Matot

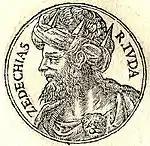
Zedekiah

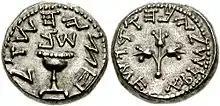
67–68 CE half-shekel coin

Rabbi Eleazar interpreted Lamentations 2:10 to teach that one should not treat Numbers 30 lightly, because on account of it were the members of the Great Sanhedrin of Zedekiah slain. When King Jeconiah of Judah was exiled, King Nebuchadnezzar of Babylon appointed Zedekiah King of Judah (as reported in 2 Kings 24:17). Zedekiah stood so high in King Nebuchadnezzar’s favor that he could enter and leave King Nebuchadnezzar’s presence without permission. One day, Zedekiah entered Nebuchadnezzar’s presence and found him tearing the flesh of a hare and eating it while it was still alive. Nebuchadnezzar asked Zedekiah to swear that he would not disclose this, and Zedekiah swore. Subsequently, the five kings over whom Nebuchadnezzar had appointed Zedekiah were sitting and sneering at Nebuchadnezzar in Zedekiah’s presence, and they told Zedekiah that the kingship did not belong to Nebuchadnezzar but to Zedekiah, as Zedekiah descended from David. So Zedekiah too sneered at Nebuchadnezzar and disclosed that once he saw him tear the flesh of a live hare and eat it. The five kings immediately told Nebuchadnezzar, who forthwith came to Antioch, where the members of the Great Sanhedrin went to meet him. Nebuchadnezzar asked them to expound the Torah to him, and they began to read it chapter by chapter. When they reached Numbers 30:3, "When a man vows a vow . . . he shall not break his word," Nebuchadnezzar asked them whether a person could retract a vow. They replied that such a person must go to a Sage to absolve the person of the vow. Nebuchadnezzar told them that they must have absolved Zedekiah of the oath that he swore to him, and he immediately ordered them to be placed on the ground, as Lamentations 2:10 reports, "They sit upon the ground, and keep silence, the elders of the daughter of Zion." To avail them in their peril, they then began to recount the merit of Abraham, who in Genesis 18:27 said, “I am but dust and ashes”; thus Lamentations 2:10 continues, “They have girded themselves with sackcloth.” They began to recount the merit of Jacob, of whom Genesis 37:34 says, “He put sackcloth upon his loins.” But Nebuchadnezzar caused the members of the Great Sanhedrin to have their hair bound to the tails of their horses as the horses were driven from Jerusalem to Lydda, killing the members of the Great Sanhedrin in the process. Thus Lamentations 2:10 continues, “the virgins of Jerusalem [referring to the members of the Great Sanhedrin] hang down their heads to the ground.”